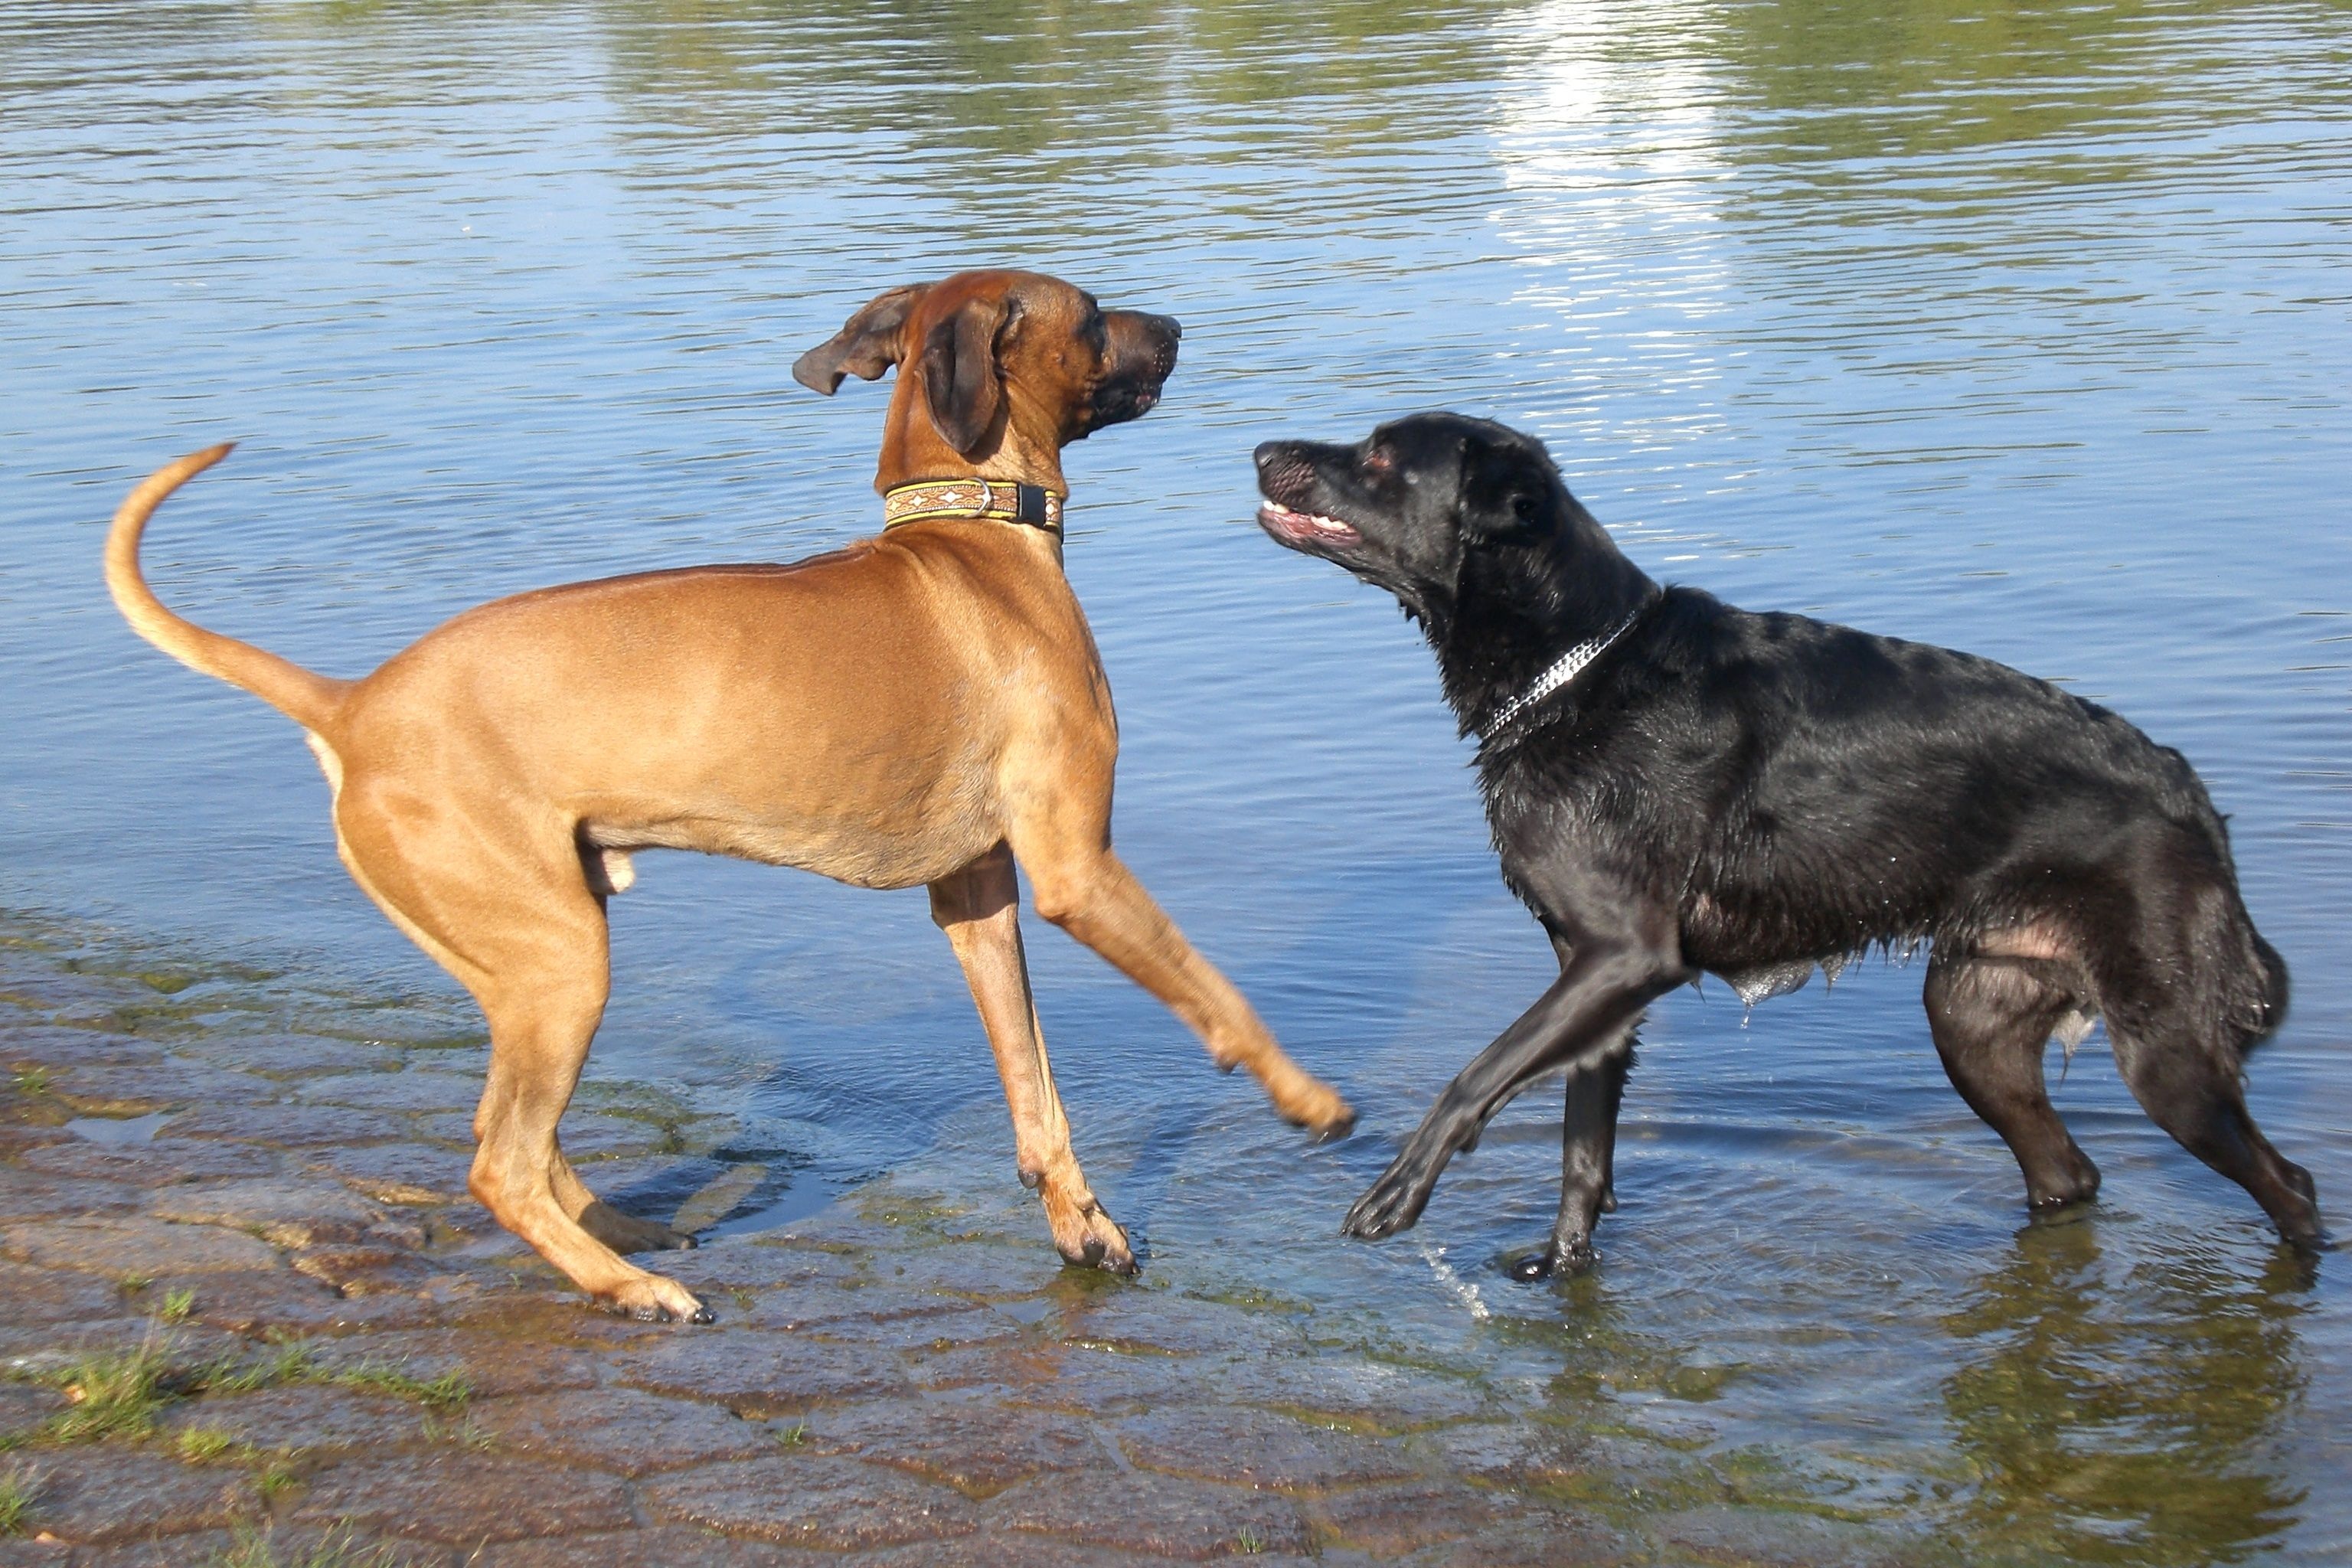
water, play, dog, mammal, hunting dog, dogs, vertebrate, labrador retriever, dog breed, street dog, dog like mammal, animal sports, broholmer